Dardanus (city)

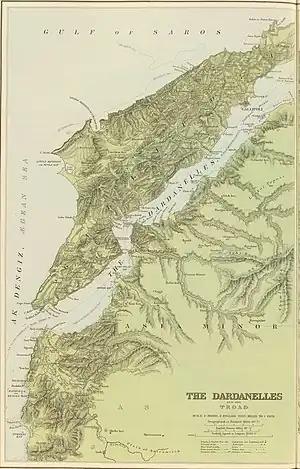
1901 map of the Dardanelles

The toponym today refers to a neighborhood of the Turkish city of Çanakkale ("Fort Chanak"). Originally just a fort, the city occupies some distance north and south of the narrowest part of the Dardanelles on the Anatolian side, the point on which the fort stood being at . South of that point is what the English 1901 map calls Sari Siglar Bay ending at Kephez Point. The latter is to the south on its own peninsula, currently occupied by Kepez, another neighborhood of Çanakkale. At the south side of the Kephez Peninsula is Kephez Bay. Inland of that bay is the modern neighborhood of Dardanos, a gentrified community given over to tourism and summer resorts. The whole beach along the Kephez Peninsula is Dardanos beach. The 1901 map shows a community there and marks the whole area as Dardanus.